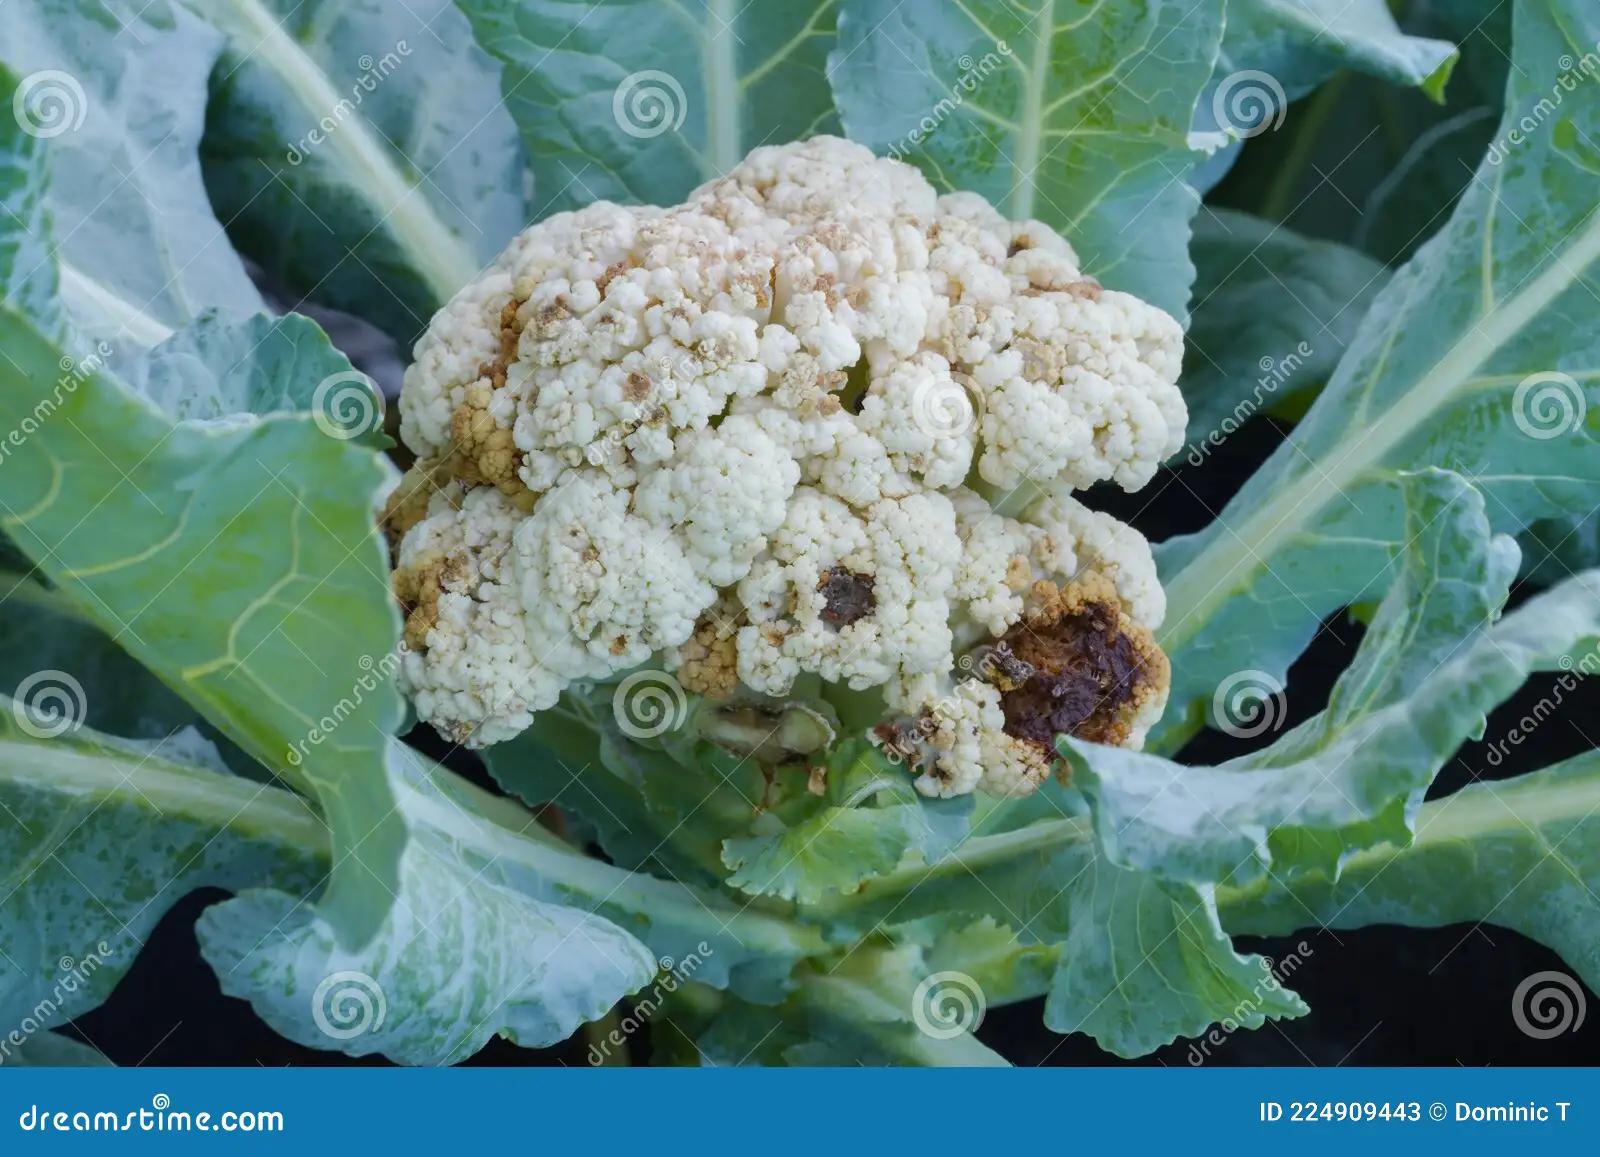
Plant: Cauliflower
Disease: cauliflower bacterial soft rot